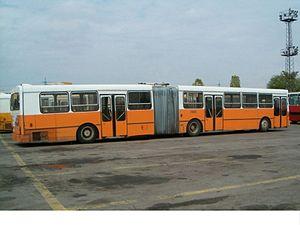
Les Heuliez O 305 et O 305 G sont des autobus urbains et suburbains fabriqués et commercialisés par le constructeur français Heuliez Bus de 1975 à 1984 en coopération avec le constructeur allemand Mercedes-Benz.